Politics of San Francisco

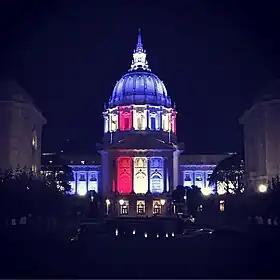
San Francisco City Hall illuminated in commemorative red, white, and blue lighting on Election Day November 6, 2018

Following the social upheavals of the 1960s, San Francisco became one of the centers of progressive activism, with Democrats, and progressives dominating city politics. This continuing trend is also visible in the results of presidential elections; the last Republican president to win San Francisco was Dwight Eisenhower in 1956. Although the fight between Democrats and Republicans has been unequal for the last 40 years, it has become increasingly lopsided, with conservative commentators frequently attacking the city's politics using the "ad hominem" phrase, "San Francisco values". Because of its heavy liberal leanings, San Francisco has the highest percentage of Democratic voters of any California county as of November 2024. Campaign corruption is monitored by the San Francisco Ethics Commission and violations result in fines up to $5,000 per violation.